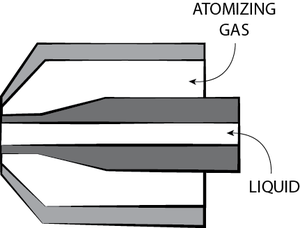
Une buse quelquefois appelée ajutage, etc., est un embout placé à l'extrémité d'un tuyau dans lequel circule un ou plusieurs fluides destiné à assurer une des fonctions suivantes : dispersion de ce fluide dans un grand volume, pulvérisation projection à grande vitesse ou/et mélange de ces fluides. Les fonctions assurées par la buse reposent sur la forme du conduit qui exploite les propriétés de la tuyère.